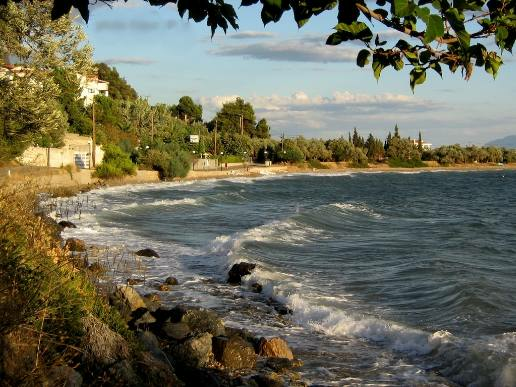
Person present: No